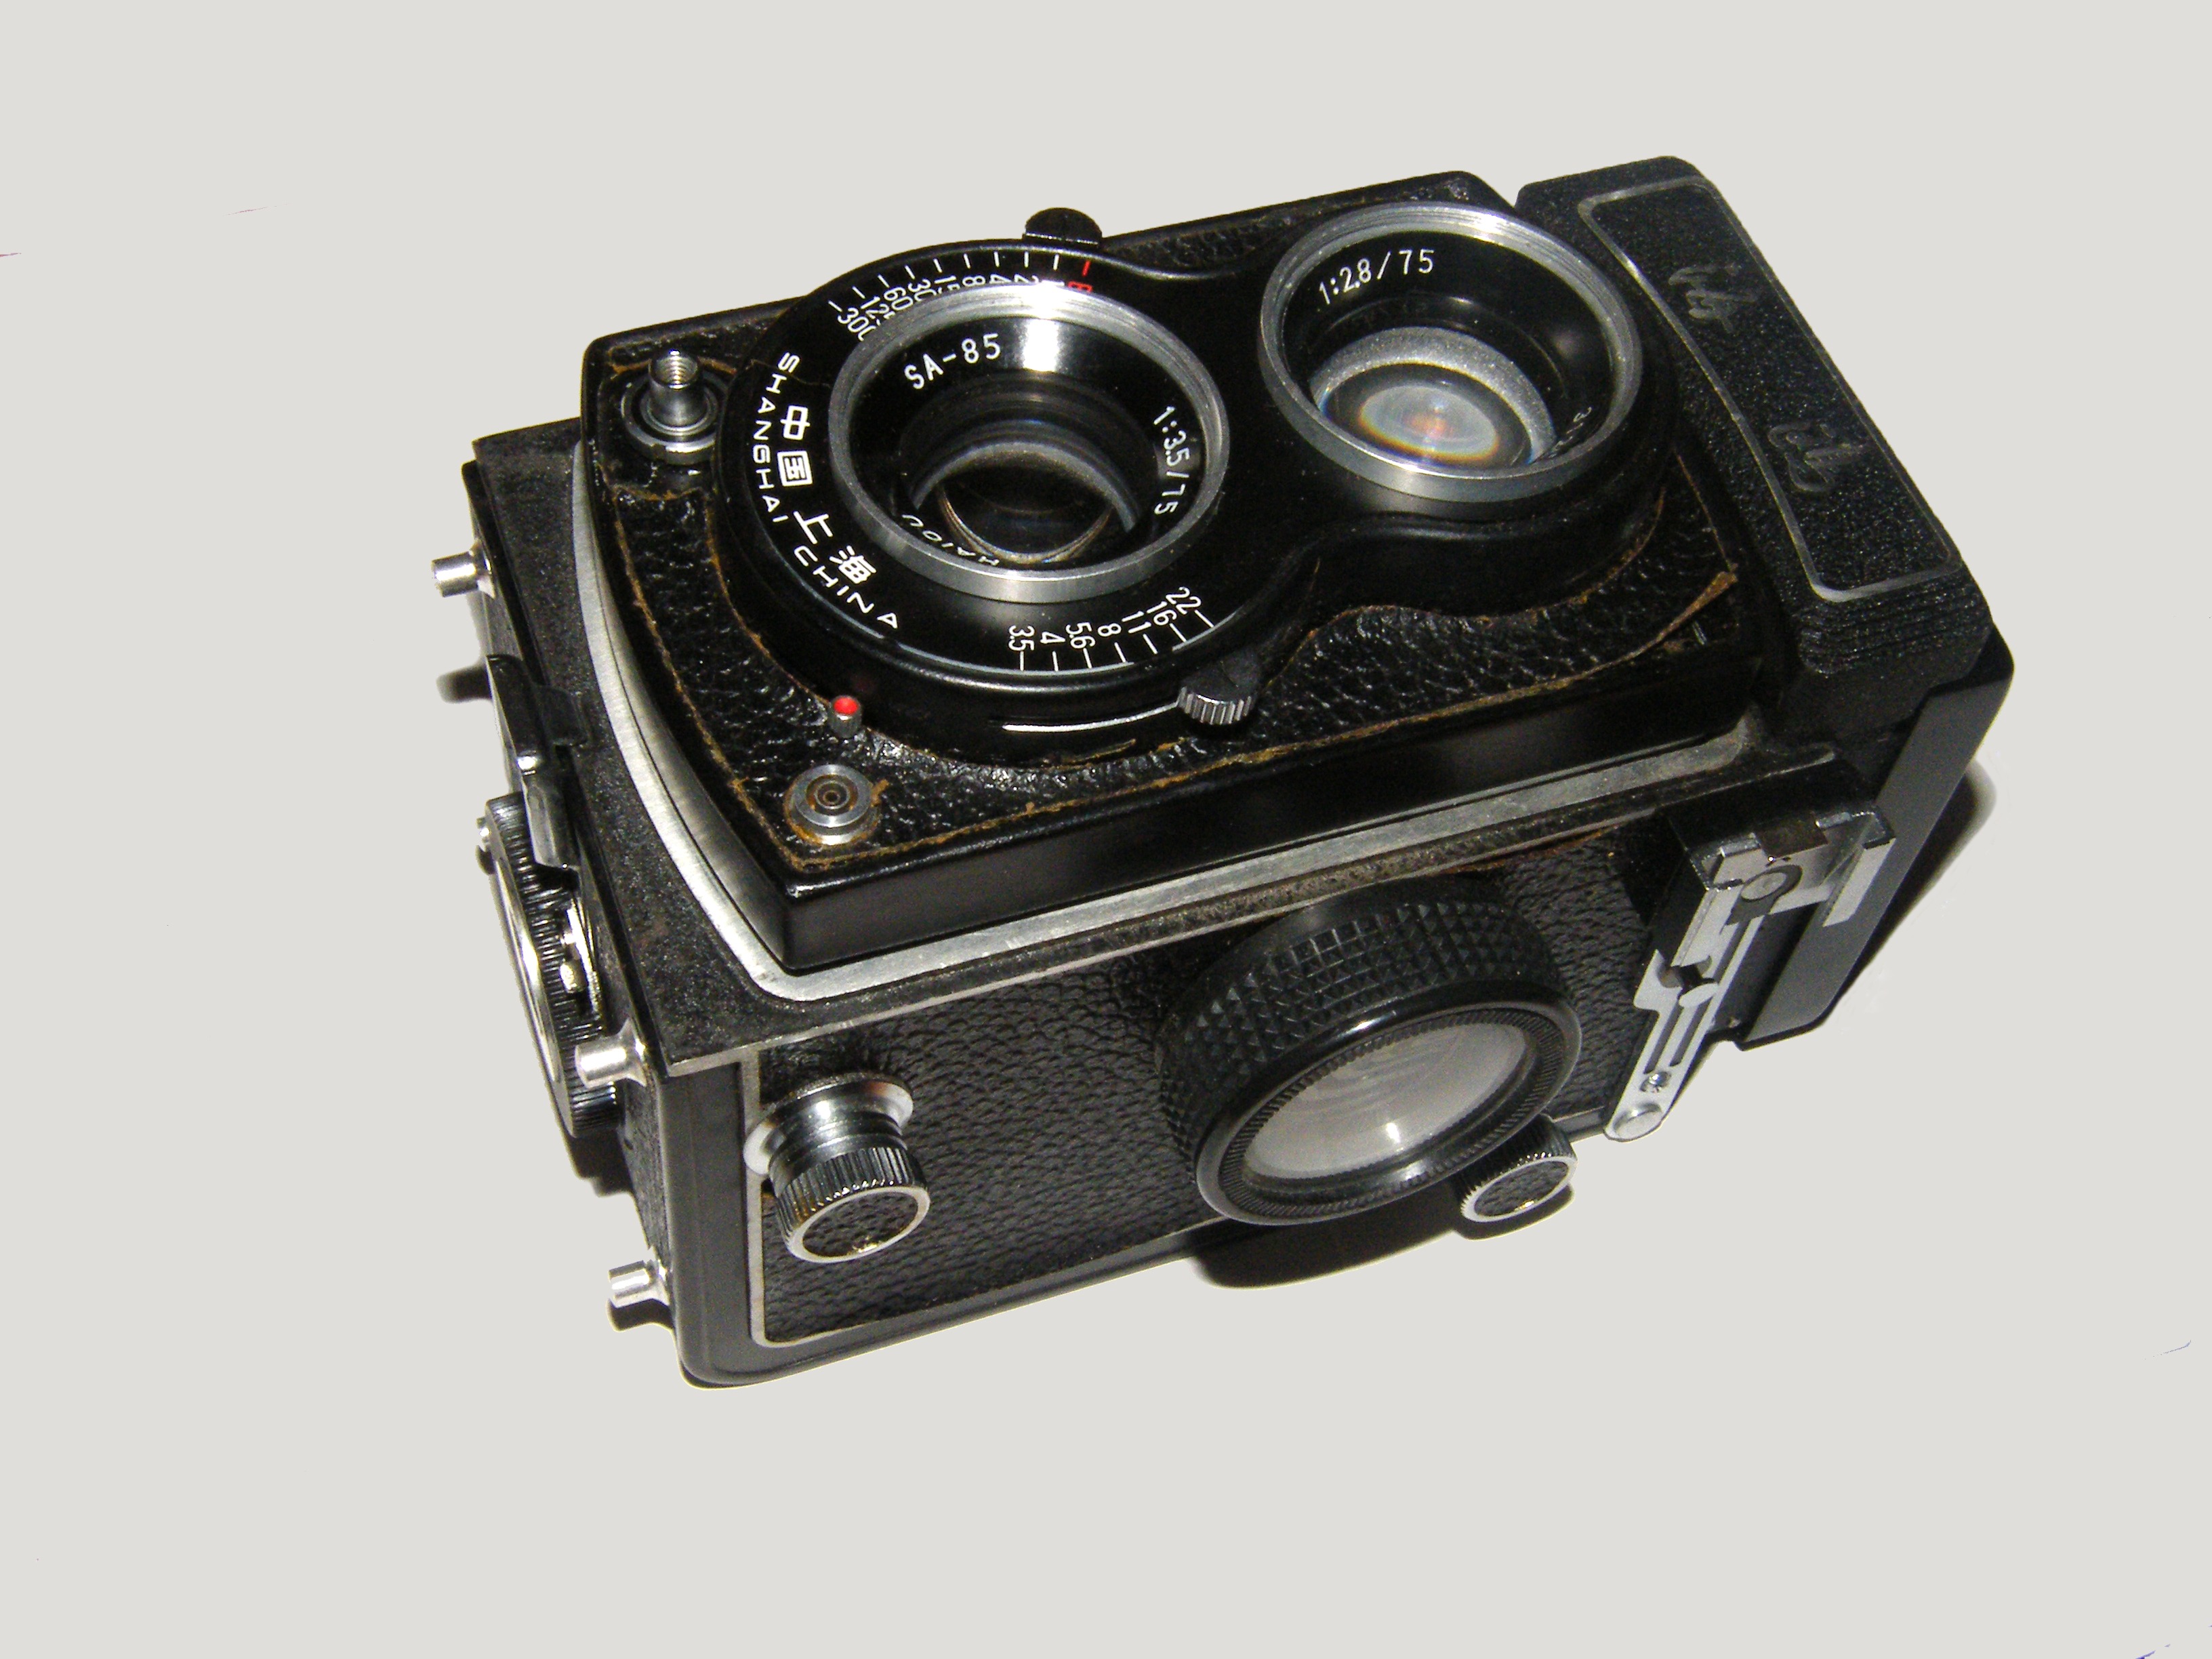
bird, camera, photography, antique, old, seagull, photo, analog, gull, lens, nostalgia, digital camera, 1958, camera lens, lenses, photo camera, cameras optics